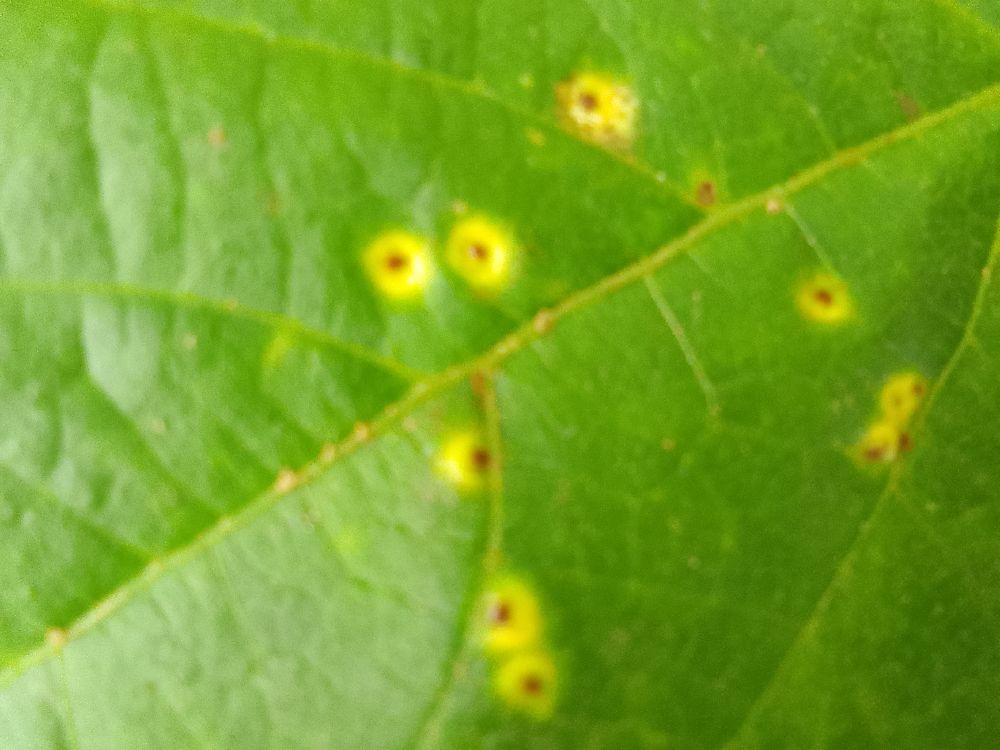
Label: rust